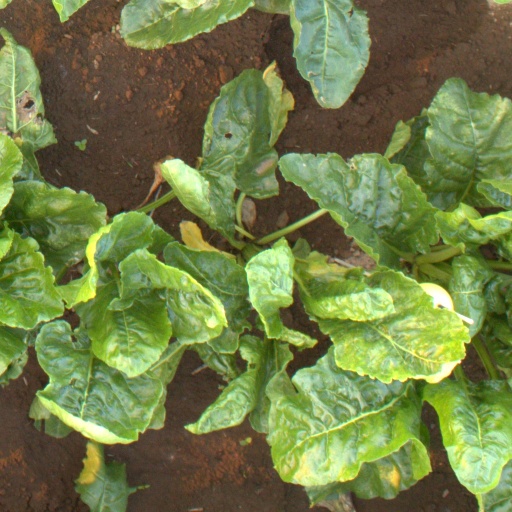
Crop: sugar beet